Deforestation in Indonesia

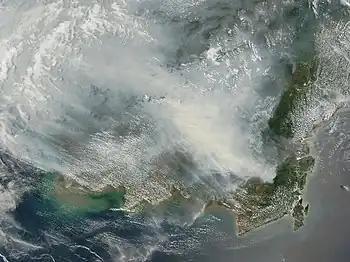
NASA's Terra satellite picture of thick smoke hung over the island of Borneo on 5 October 2006. The fires occur annually in the dry season (August–October), caused mainly by land-clearing and other agricultural fires, but fires escape control and burn into forests and peat-swamp areas.

Indonesia's lowland tropical forests, the richest in timber resources and biodiversity, are most at risk. By 2000 they have been almost entirely cleared in Sulawesi, and predicted to disappear within few years in Sumatra and Kalimantan.